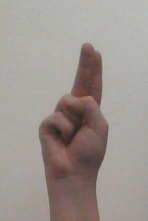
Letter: taa